List of Liberty ships (Ja–Je)

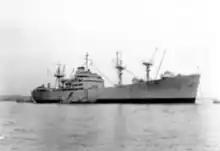
"James Iredell"

was built by California Shipbuilding Corporation. Her keel was laid on 8 May 1943. She was launched as "James H. McClintock" on 30 May and delivered to the United States Navy as "Kenmore" on 12 June. Returned to the WSA in January 1946 and renamed "James H. McClintock". Laid up in Suisun Bay. She was sold in February 1973 for scrapping at Kaohsiung.